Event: Nepal Earthquake
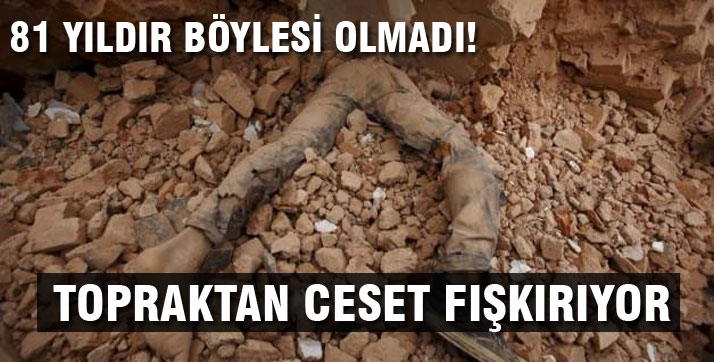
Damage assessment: damage